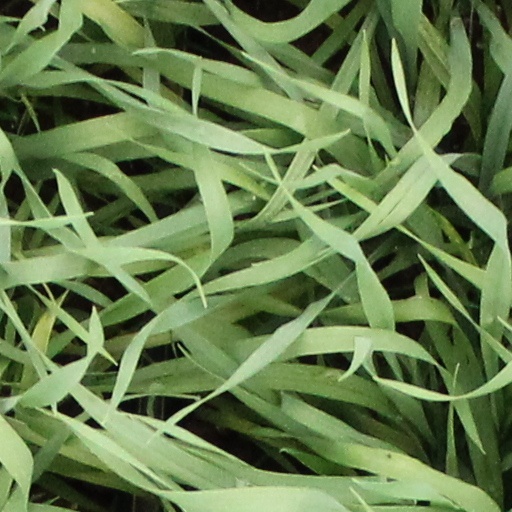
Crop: wheat